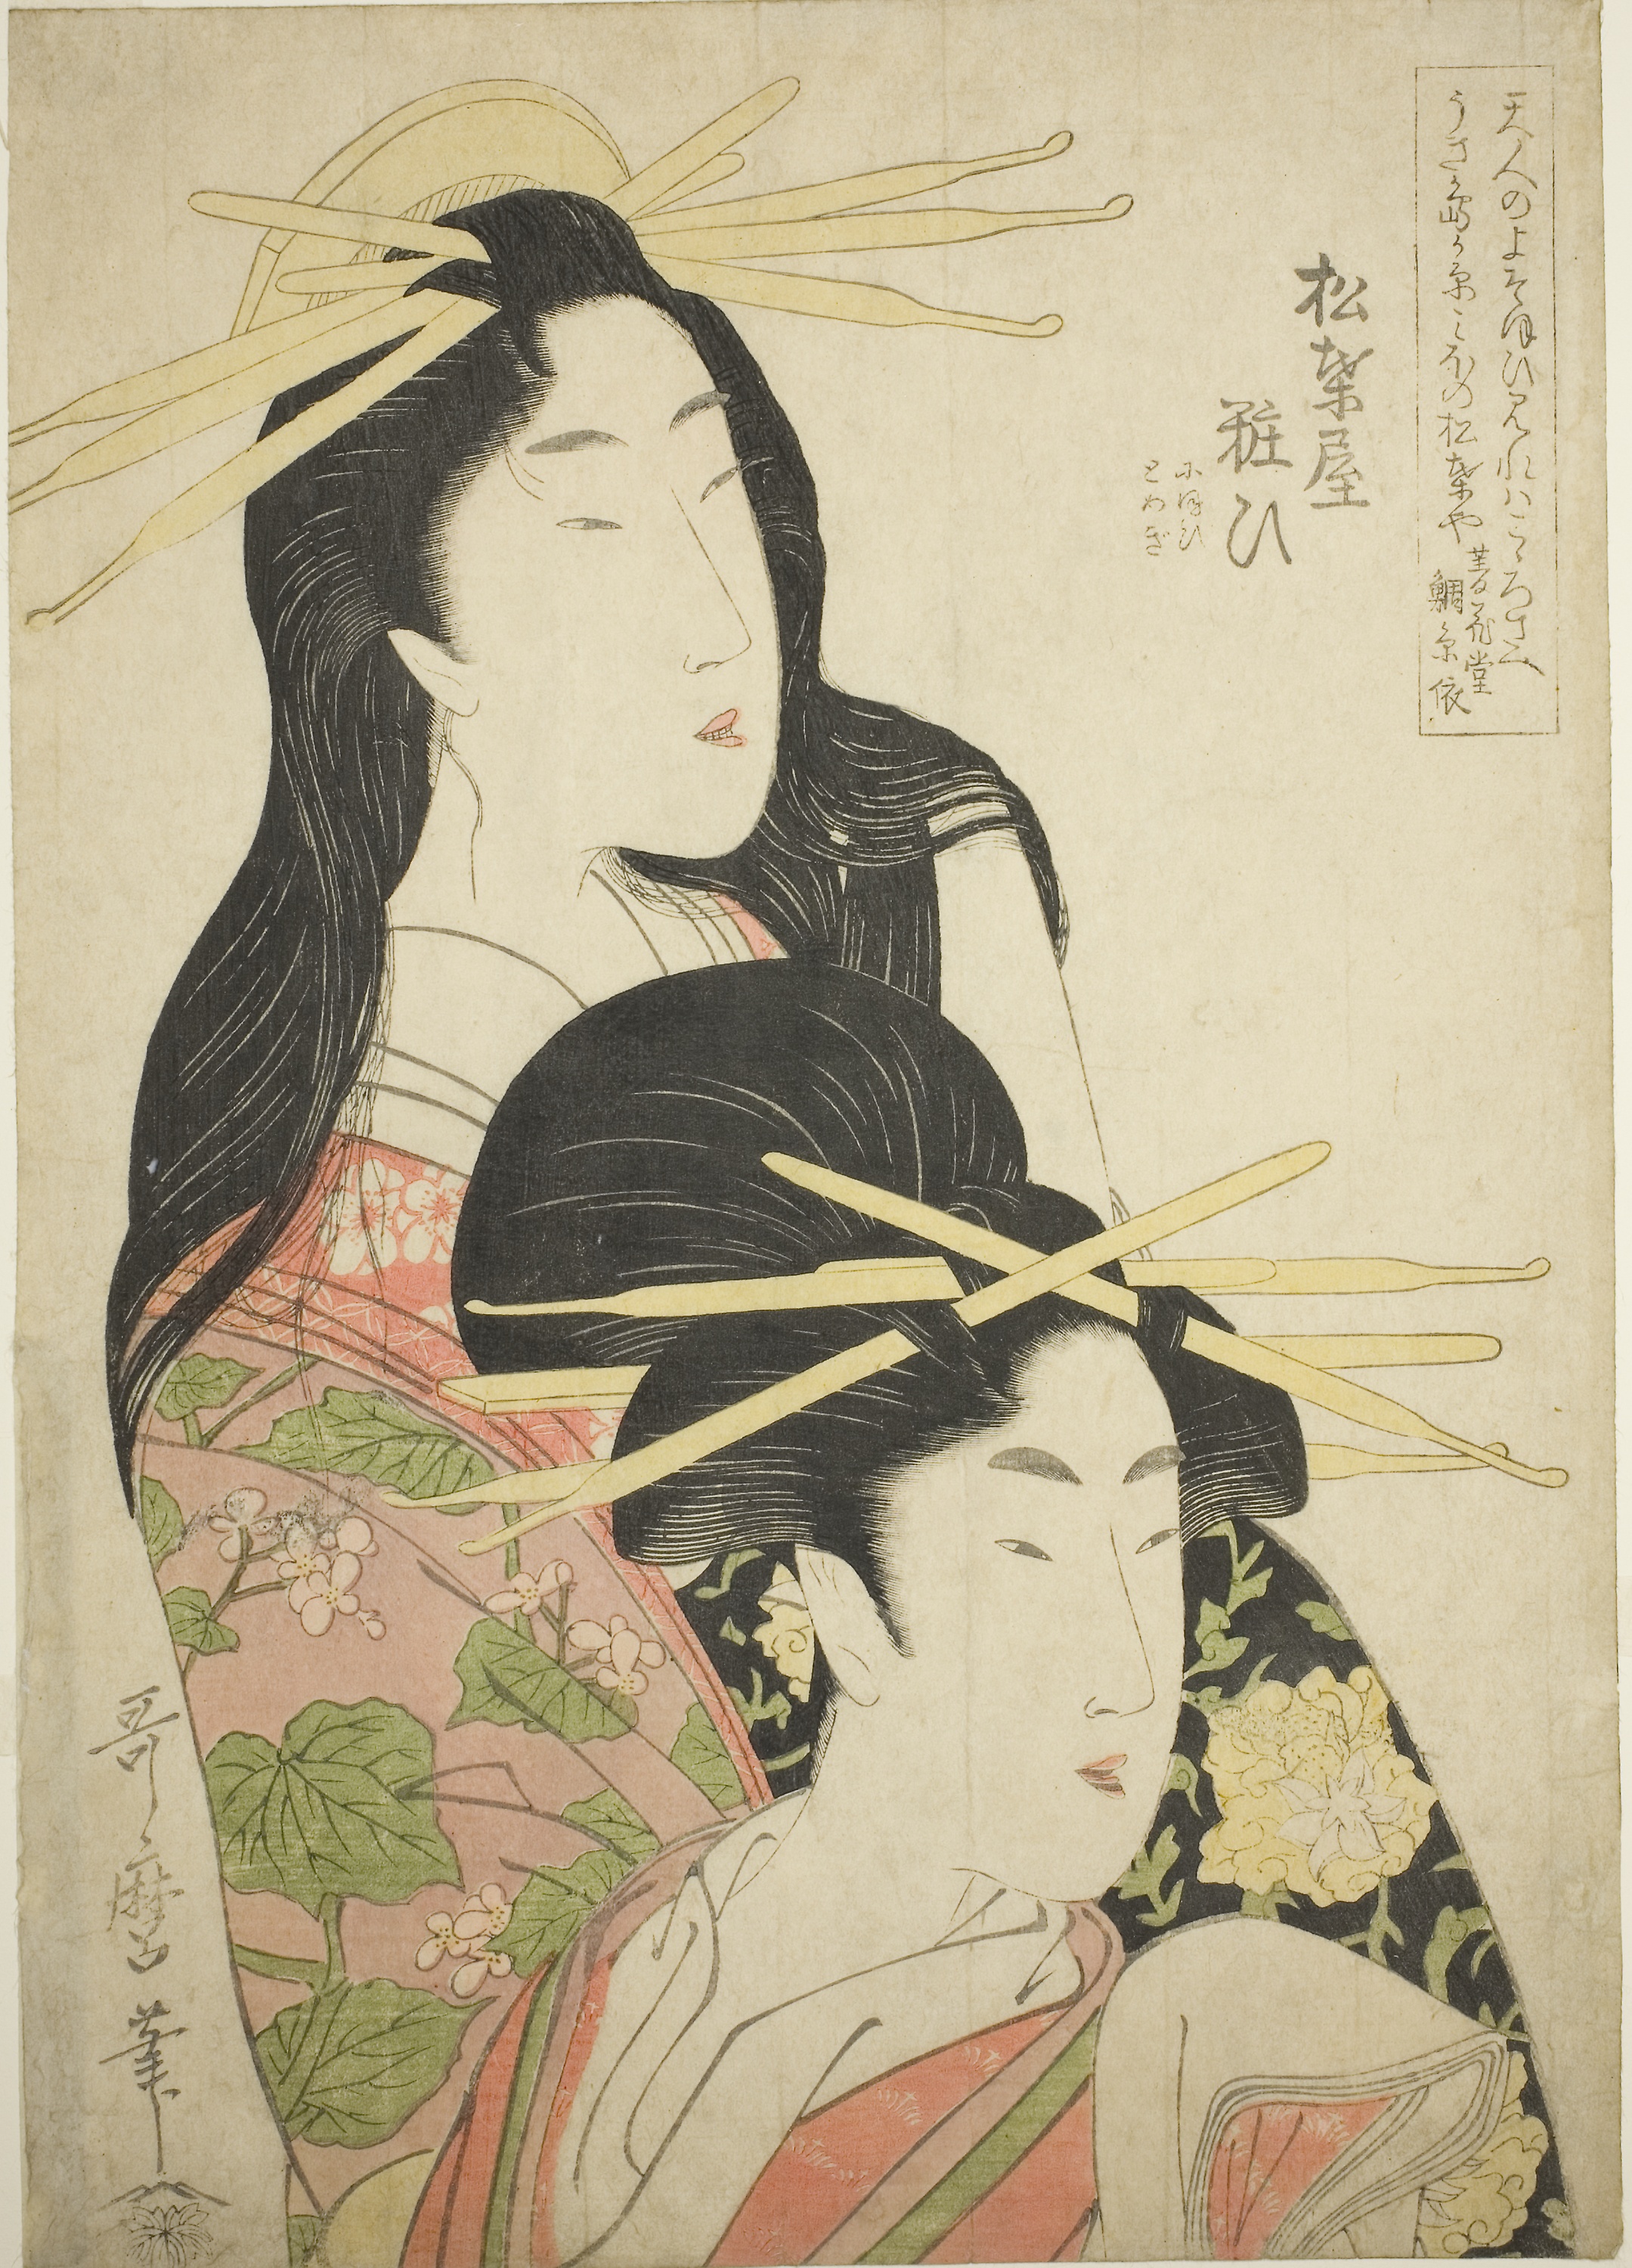
illustration, art, black hair, long hair, drawing, painting